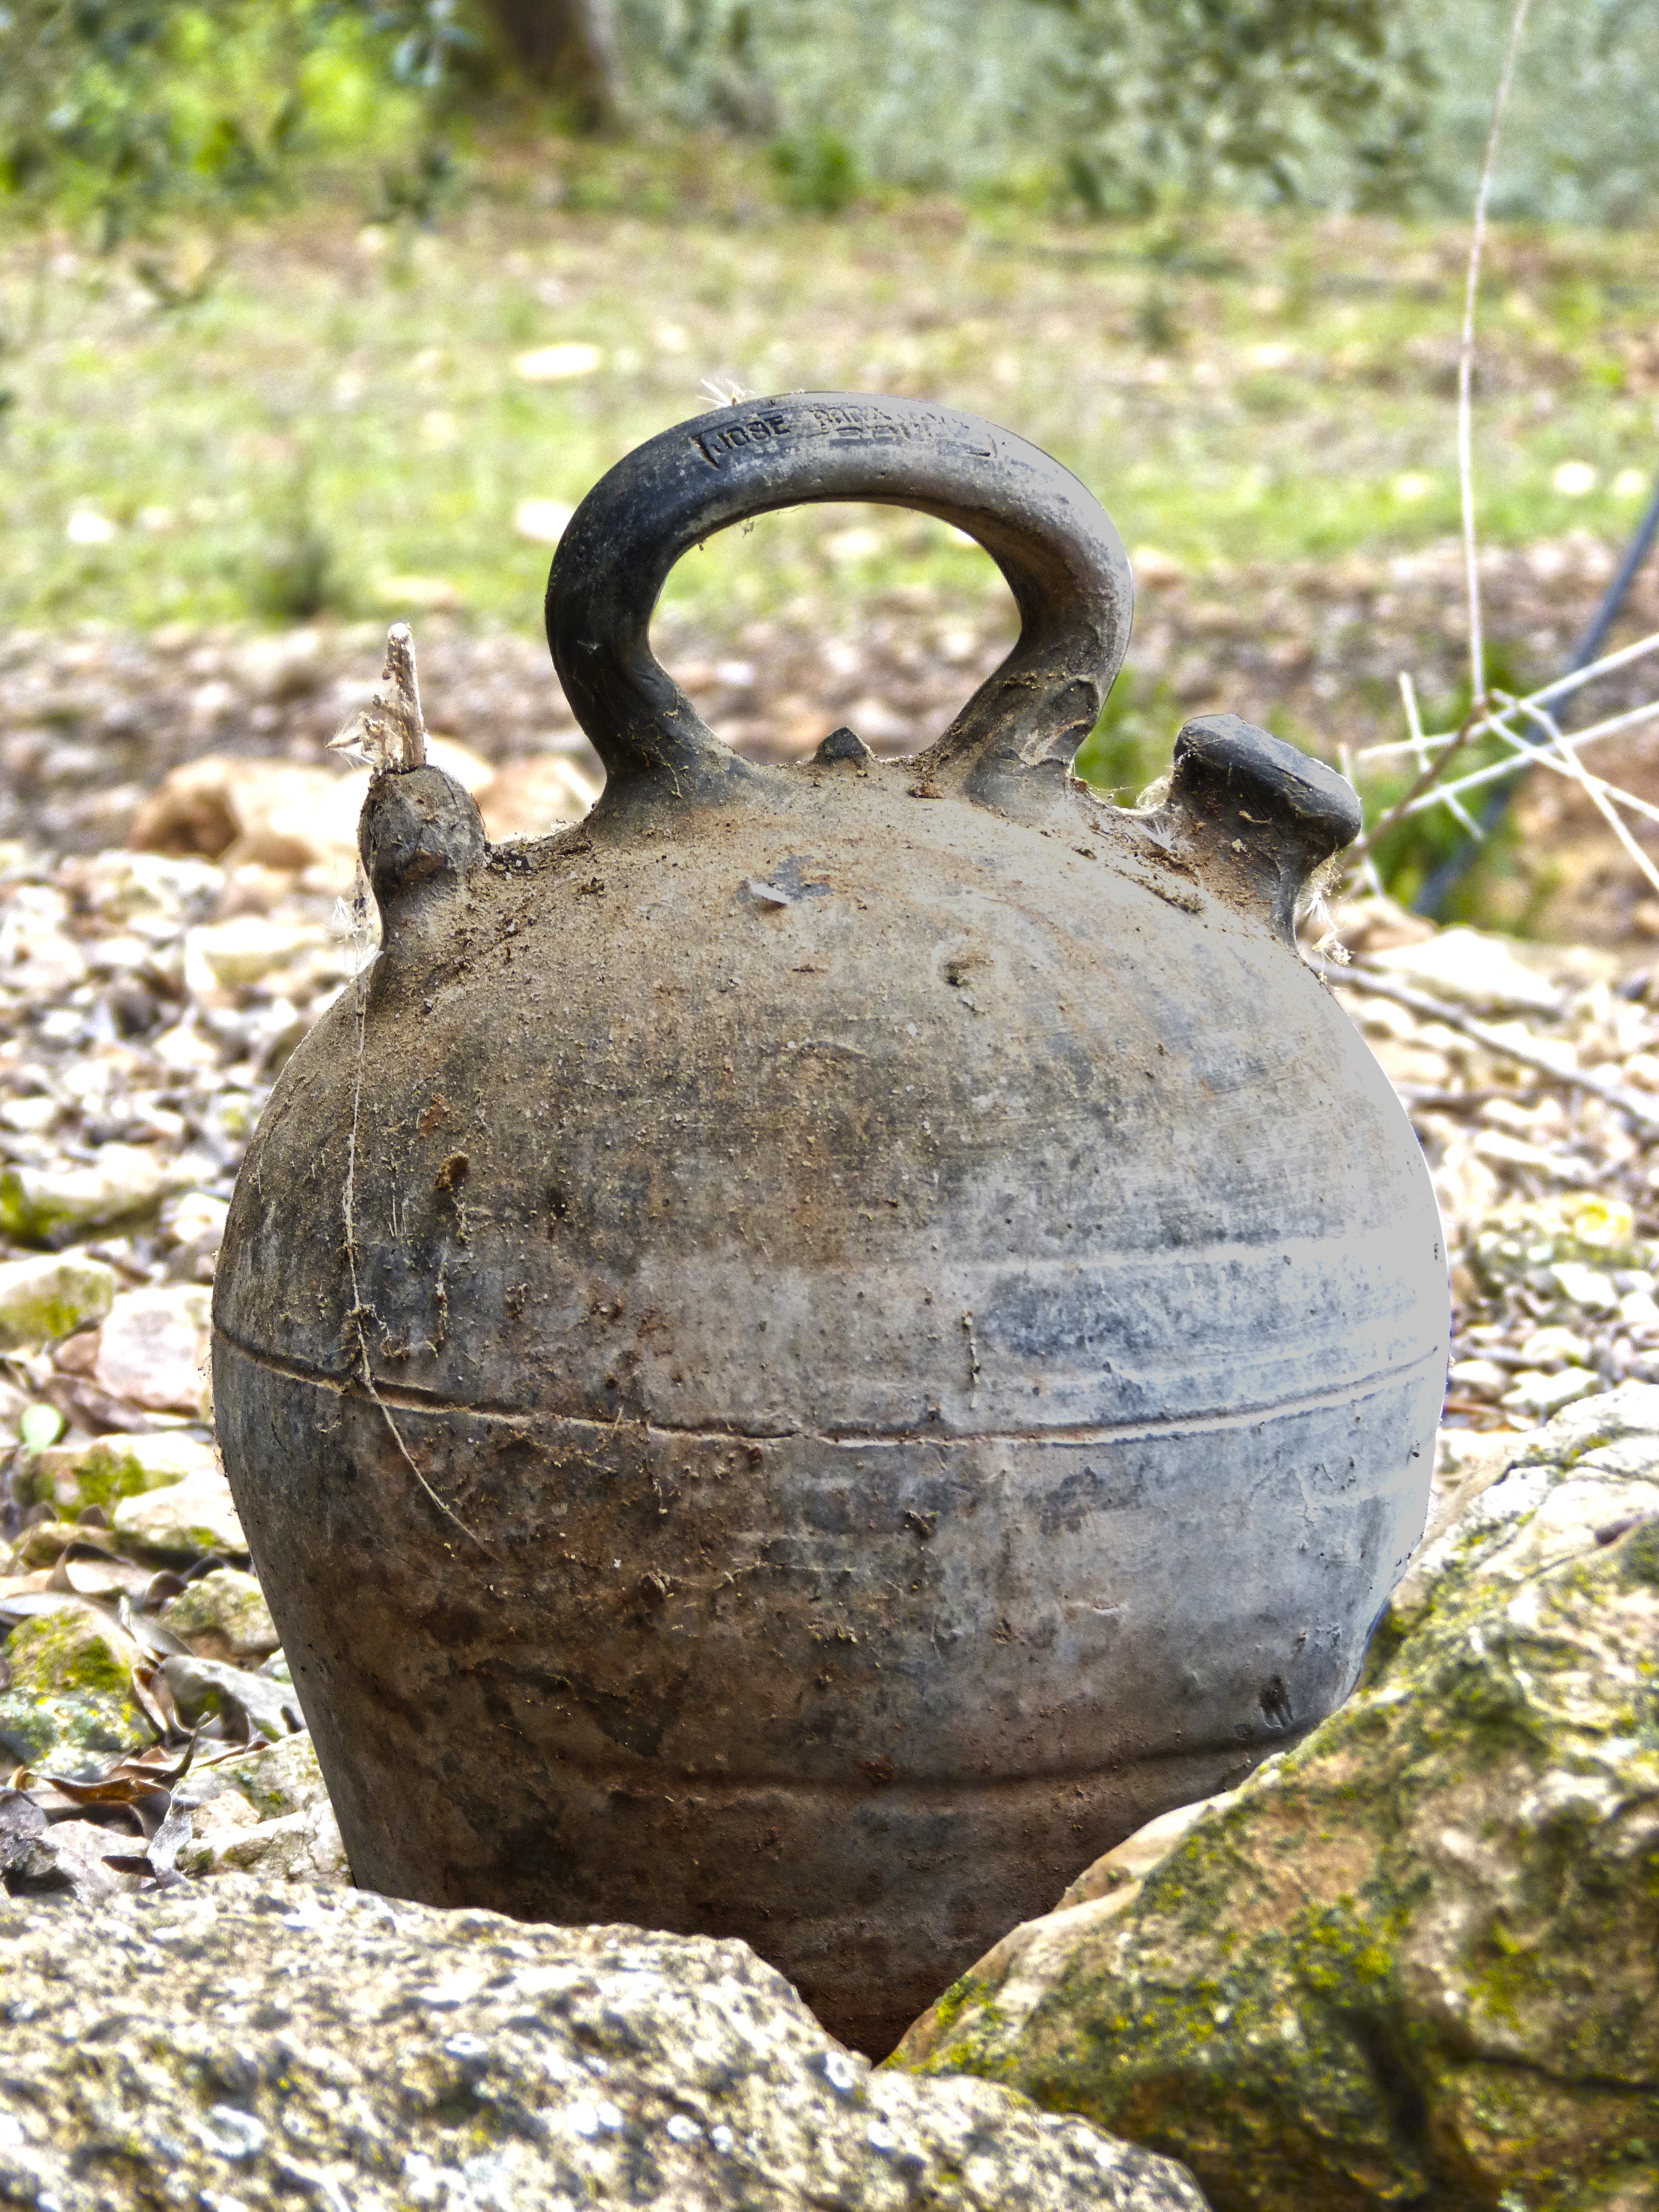
rock, mud, ceramic, garden, material, art, verd, black mud, boijo